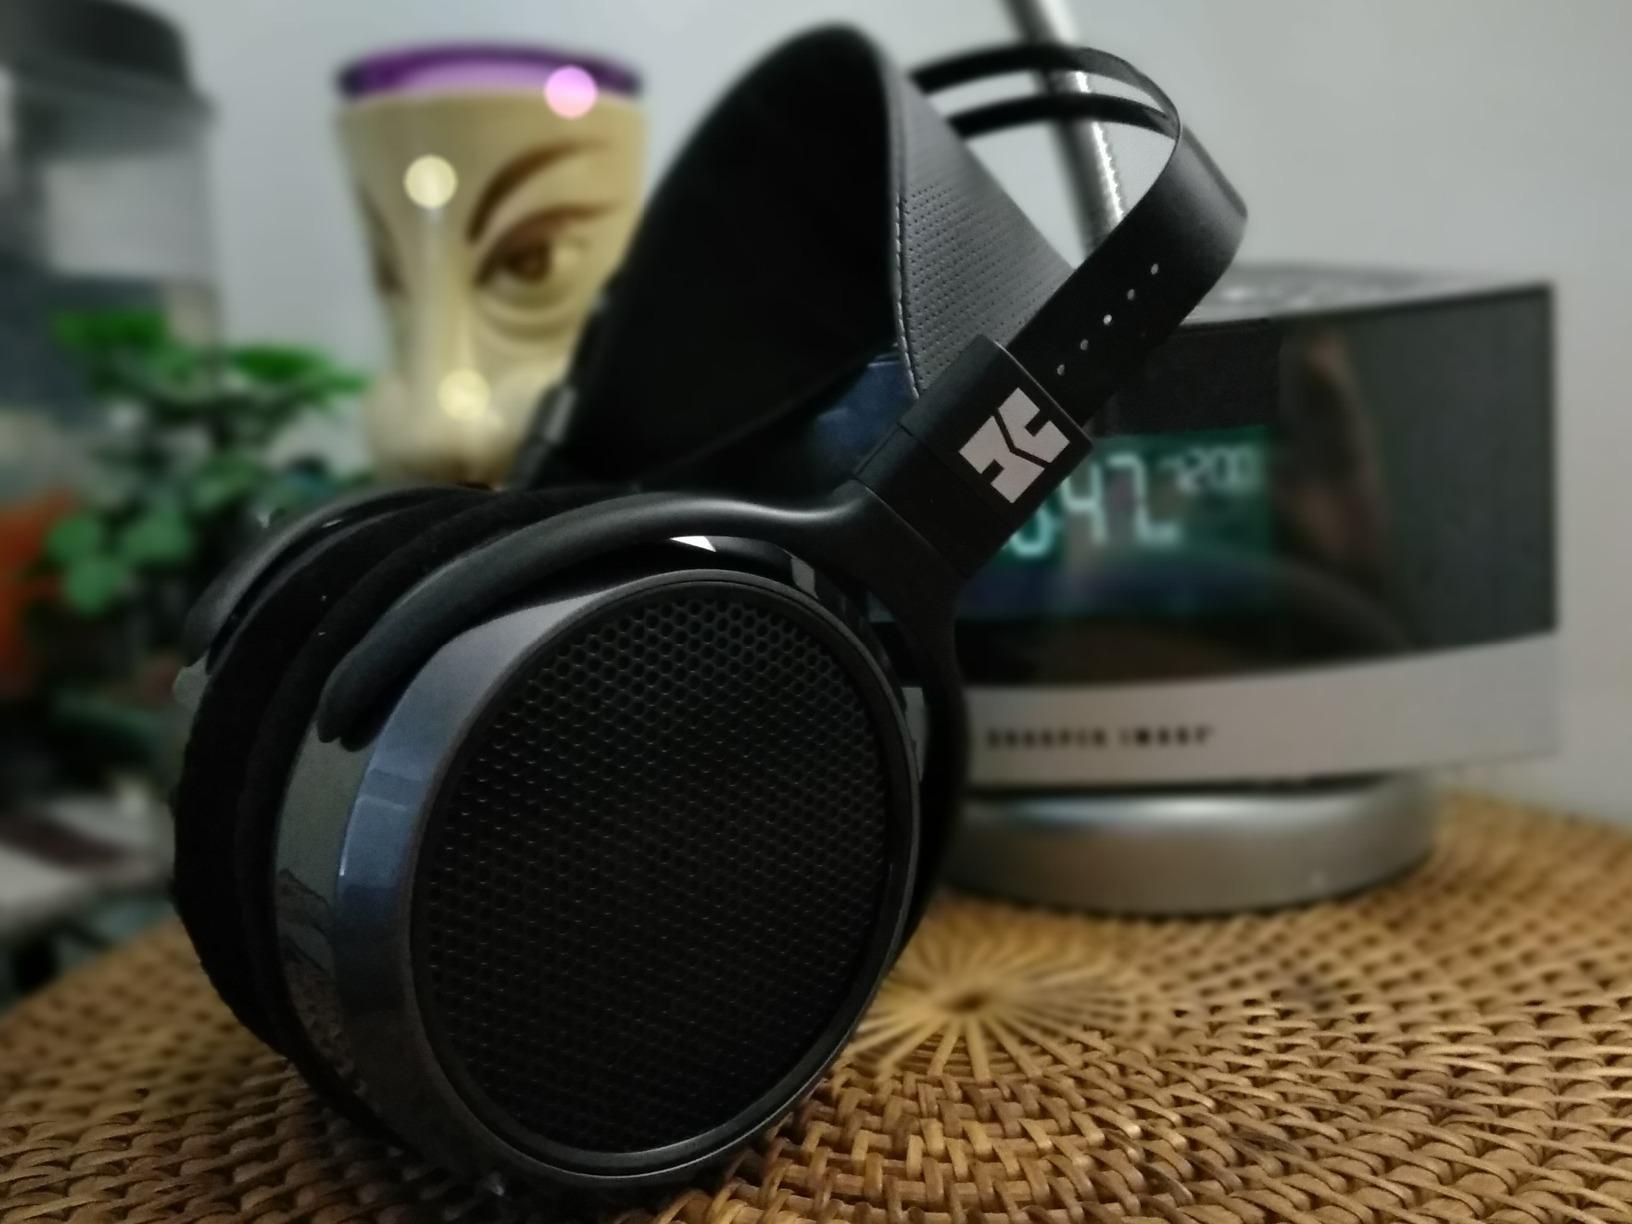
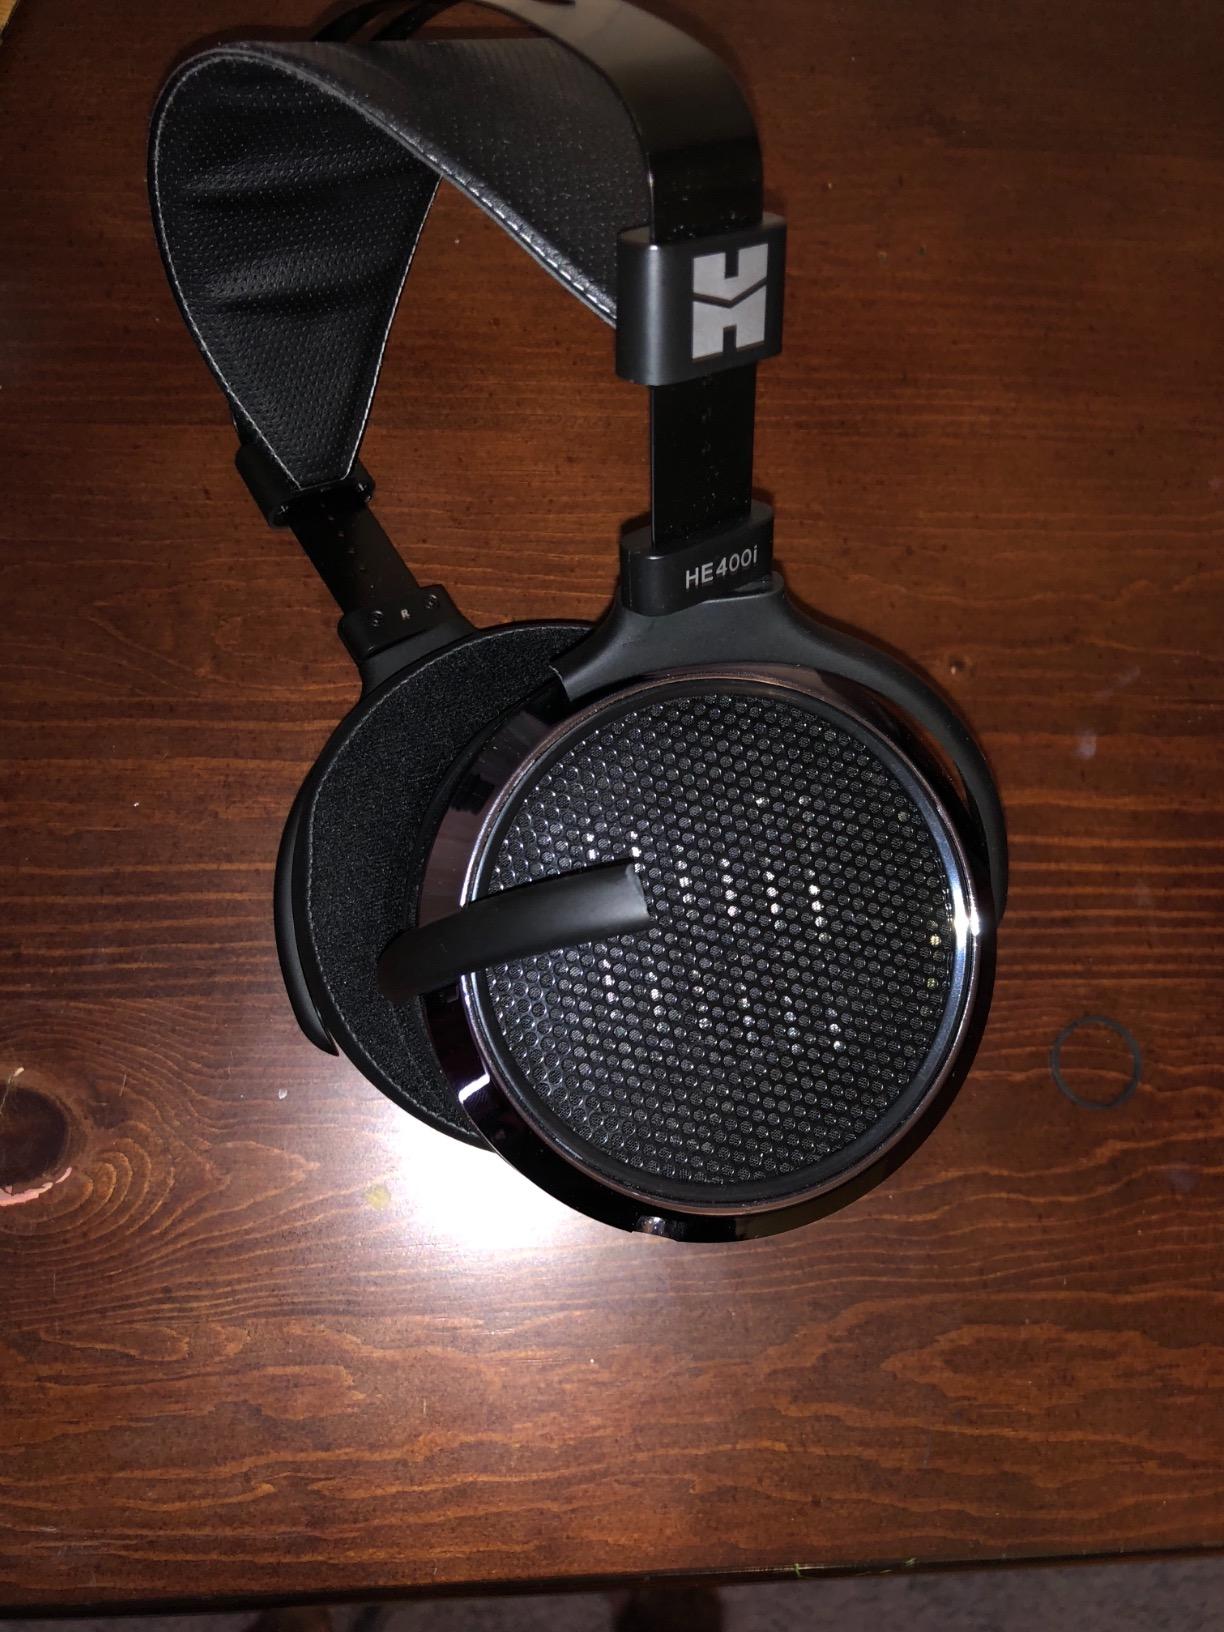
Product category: headphones
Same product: yes